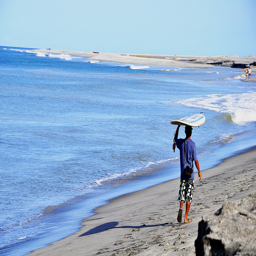
The man carries his surfboard on his head while walking on the beach.
Man walking with surfboard on beach with waves
A man is walking on the beach with a surfboard on his head.
A man is standing on a beach with a surfboard
there is a man walking along the beach holding his surf board on his head